Silver-tipped myotis

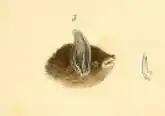
1774 drawing of silver-tipped myotis head

The silver-tipped myotis (Myotis albescens) is a species of mouse-eared bat found in a range of lowland habitats in the Americas.